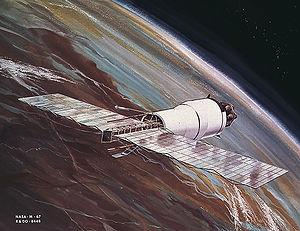
Pegasus était une série de trois satellites scientifiques de la NASA, lancés en 1965 pour évaluer le danger représenté par les micrométéoroïdes pour les engins spatiaux circulant en orbite basse. Cette étude fut menée pour préparer les missions lunaires du Programme Apollo, destiné à envoyer des hommes sur la Lune. Les satellites, équipés de détecteurs de grande surface, furent lancés par des fusées de type Saturn I. Les données recueillies permirent de dimensionner les caractéristiques des coques des vaisseaux Apollo de manière à limiter les risques de perforation pendant les missions, risques qui s'avérèrent beaucoup moins élevés que prévus.